Aero Union

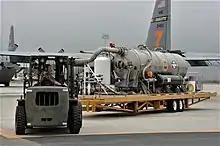
A MAFFS II tank on display in 2008

One of the company's last projects was an improved version of the Modular Airborne FireFighting System under contract to the USFS. Originally designed for C-130J model aircraft and later modified to fit on C-130H models, the new MAFFS II system has a capacity of up to 3,400 gallons, replacing the five retardant tanks with one large tank, and has an on-board air compressor. The original MAFFS has to be pressurized by a compressor on the ground as a part of the loading process. The ability to pressurize the system in the air cuts turn-around time, but adds substantial weight. The new system discharges the retardant through a special plug in the paratroop drop door on the side of the aircraft, rather than requiring the cargo ramp door to be opened; this allows the aircraft to remain pressurized during the drop sequence.